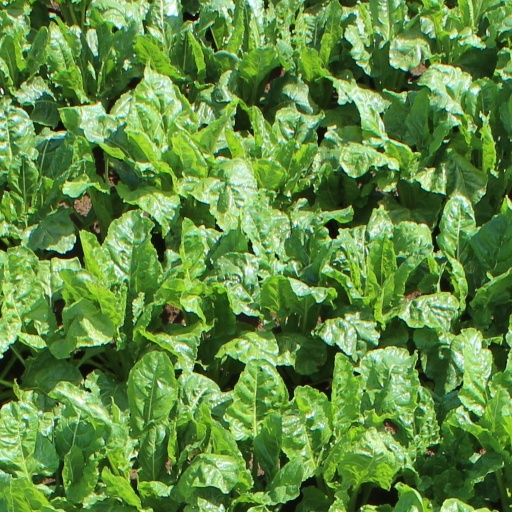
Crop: sugar beet